Pulse nightclub shooting

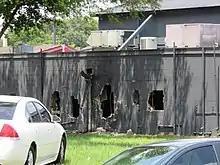
Pulse nightclub exterior, with holes made by the BearCat and bullet holes

The FBI reported that no shots were heard between the time Mateen stopped exchanging gunfire with the first responders and , when Orlando police began breaching the building's wall. Just before the breach, Mateen entered a women's bathroom where the hostages were hiding and opened fire, killing a man who sacrificed his life to save the woman behind him and at least one other, according to witnesses.